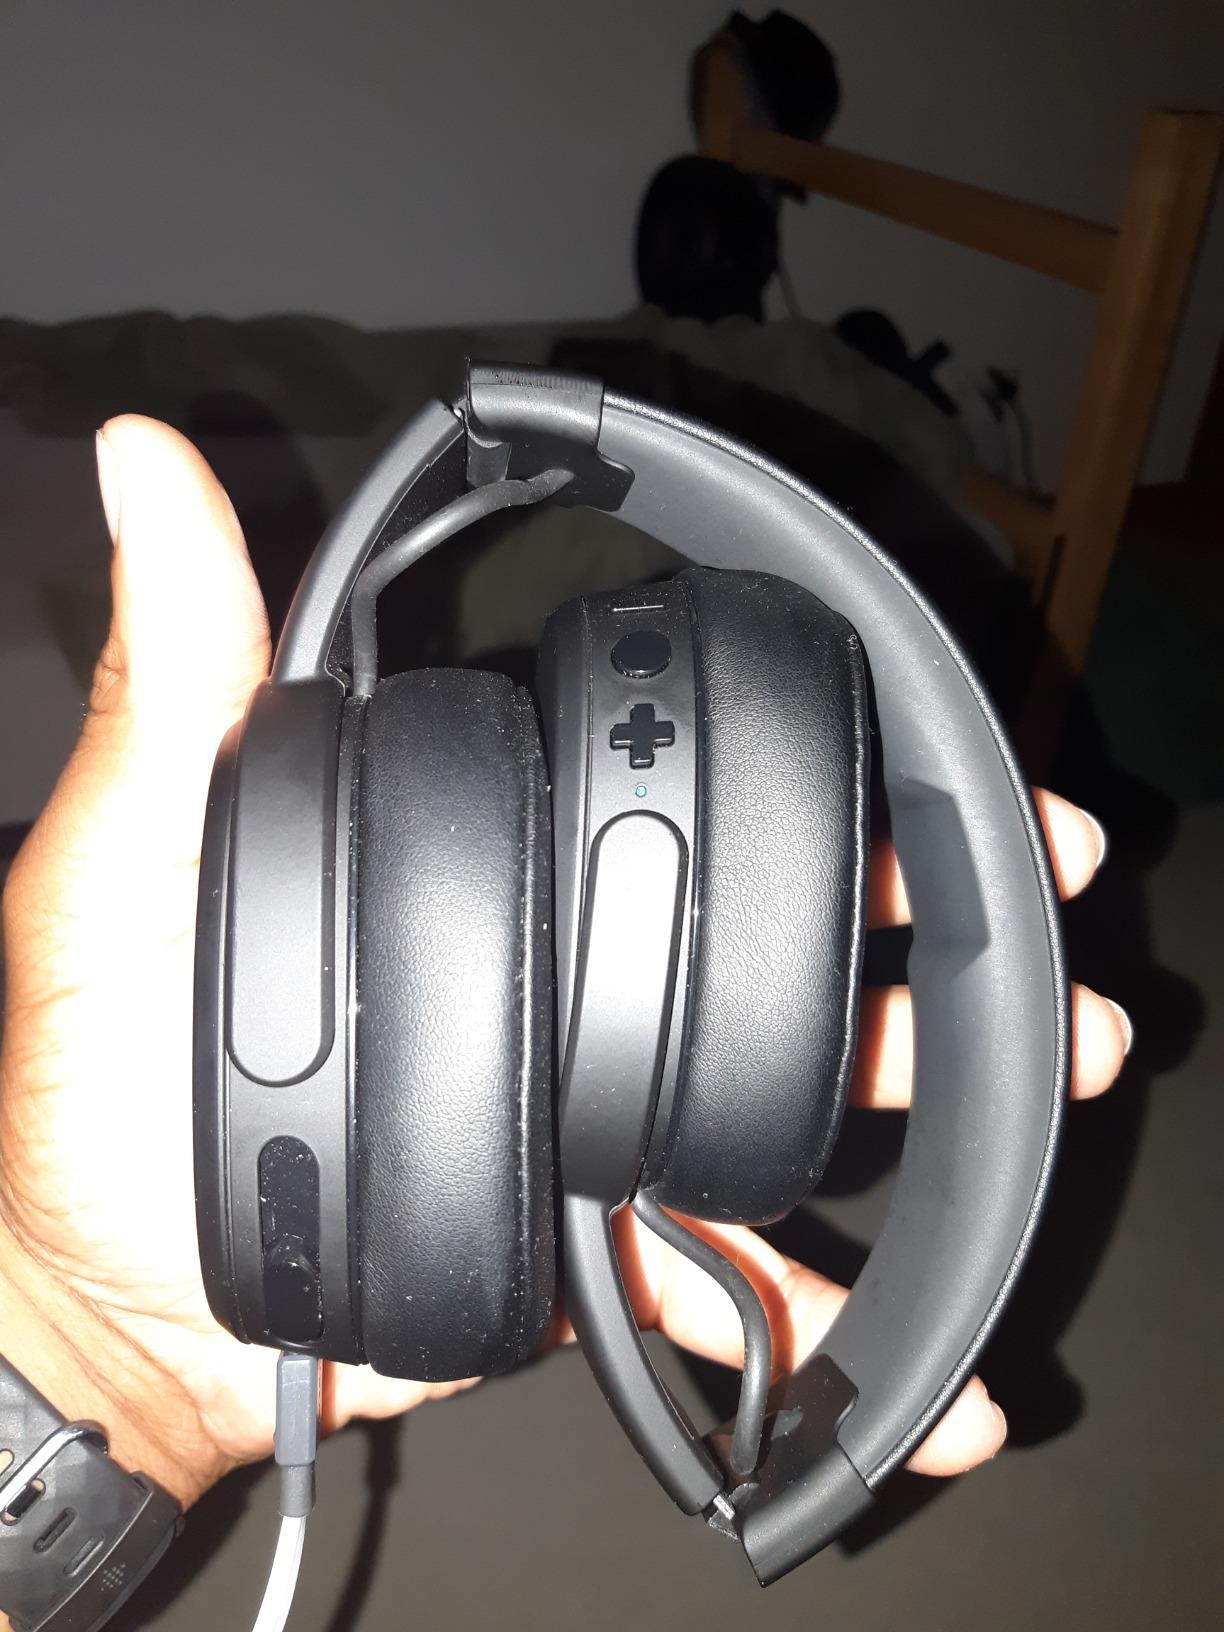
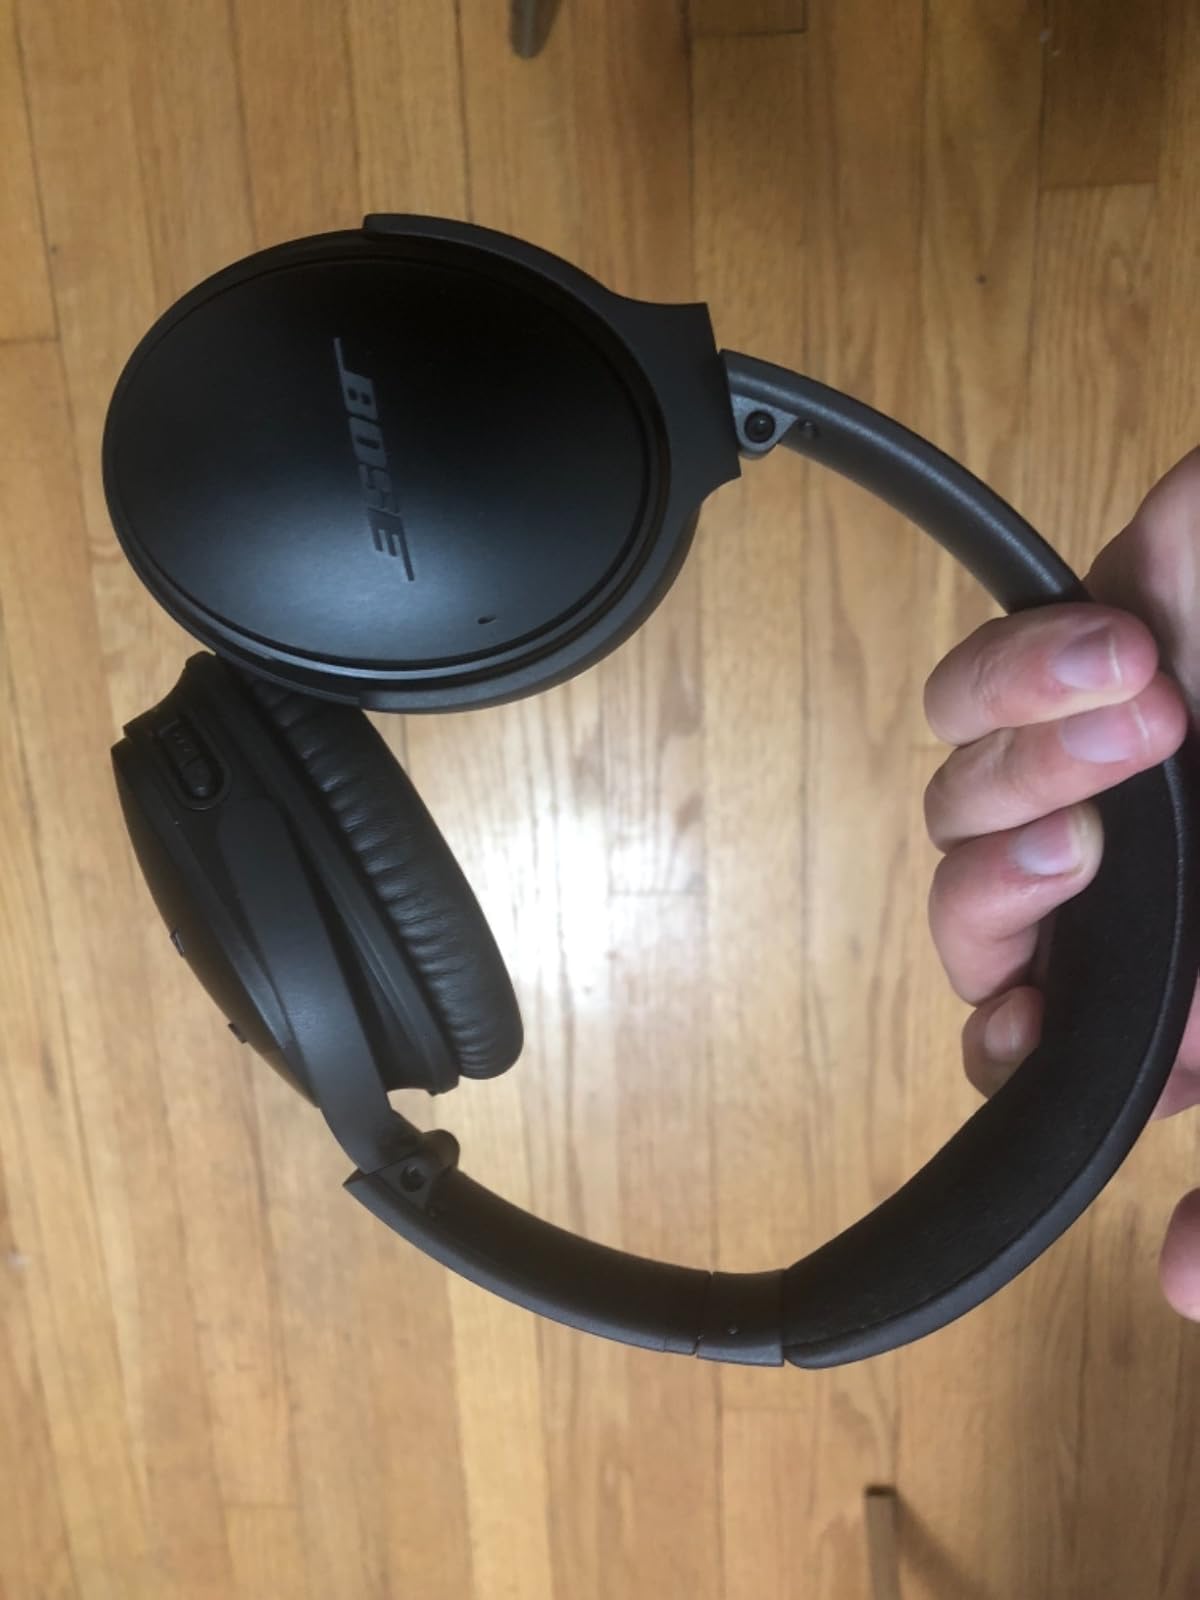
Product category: headphones
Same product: no